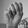
ASL letter: M